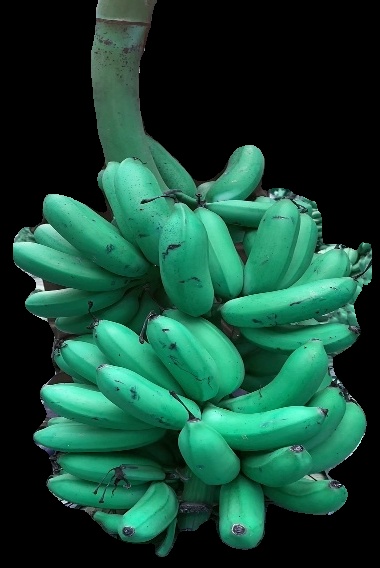
Variety: rasbale
Grade: grade1